Tombs & Treasure

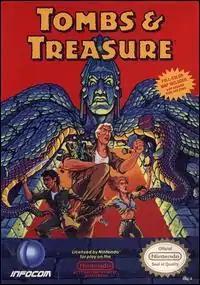
Box art of "Tombs & Treasure"

Tombs & Treasure, known in Japan as , is an adventure game originally developed by Falcom in 1986 for the PC-8801, PC-9801, FM-7, MSX 2 and X1 Japanese computer systems. A Famicom/NES version, released in 1988, was altered to be more story-based, and features new music and role-playing elements; an English-language NES version was published by Infocom in 1991. Japanese enhanced remakes were released for the Saturn and Windows systems in 1998 and 1999, respectively.